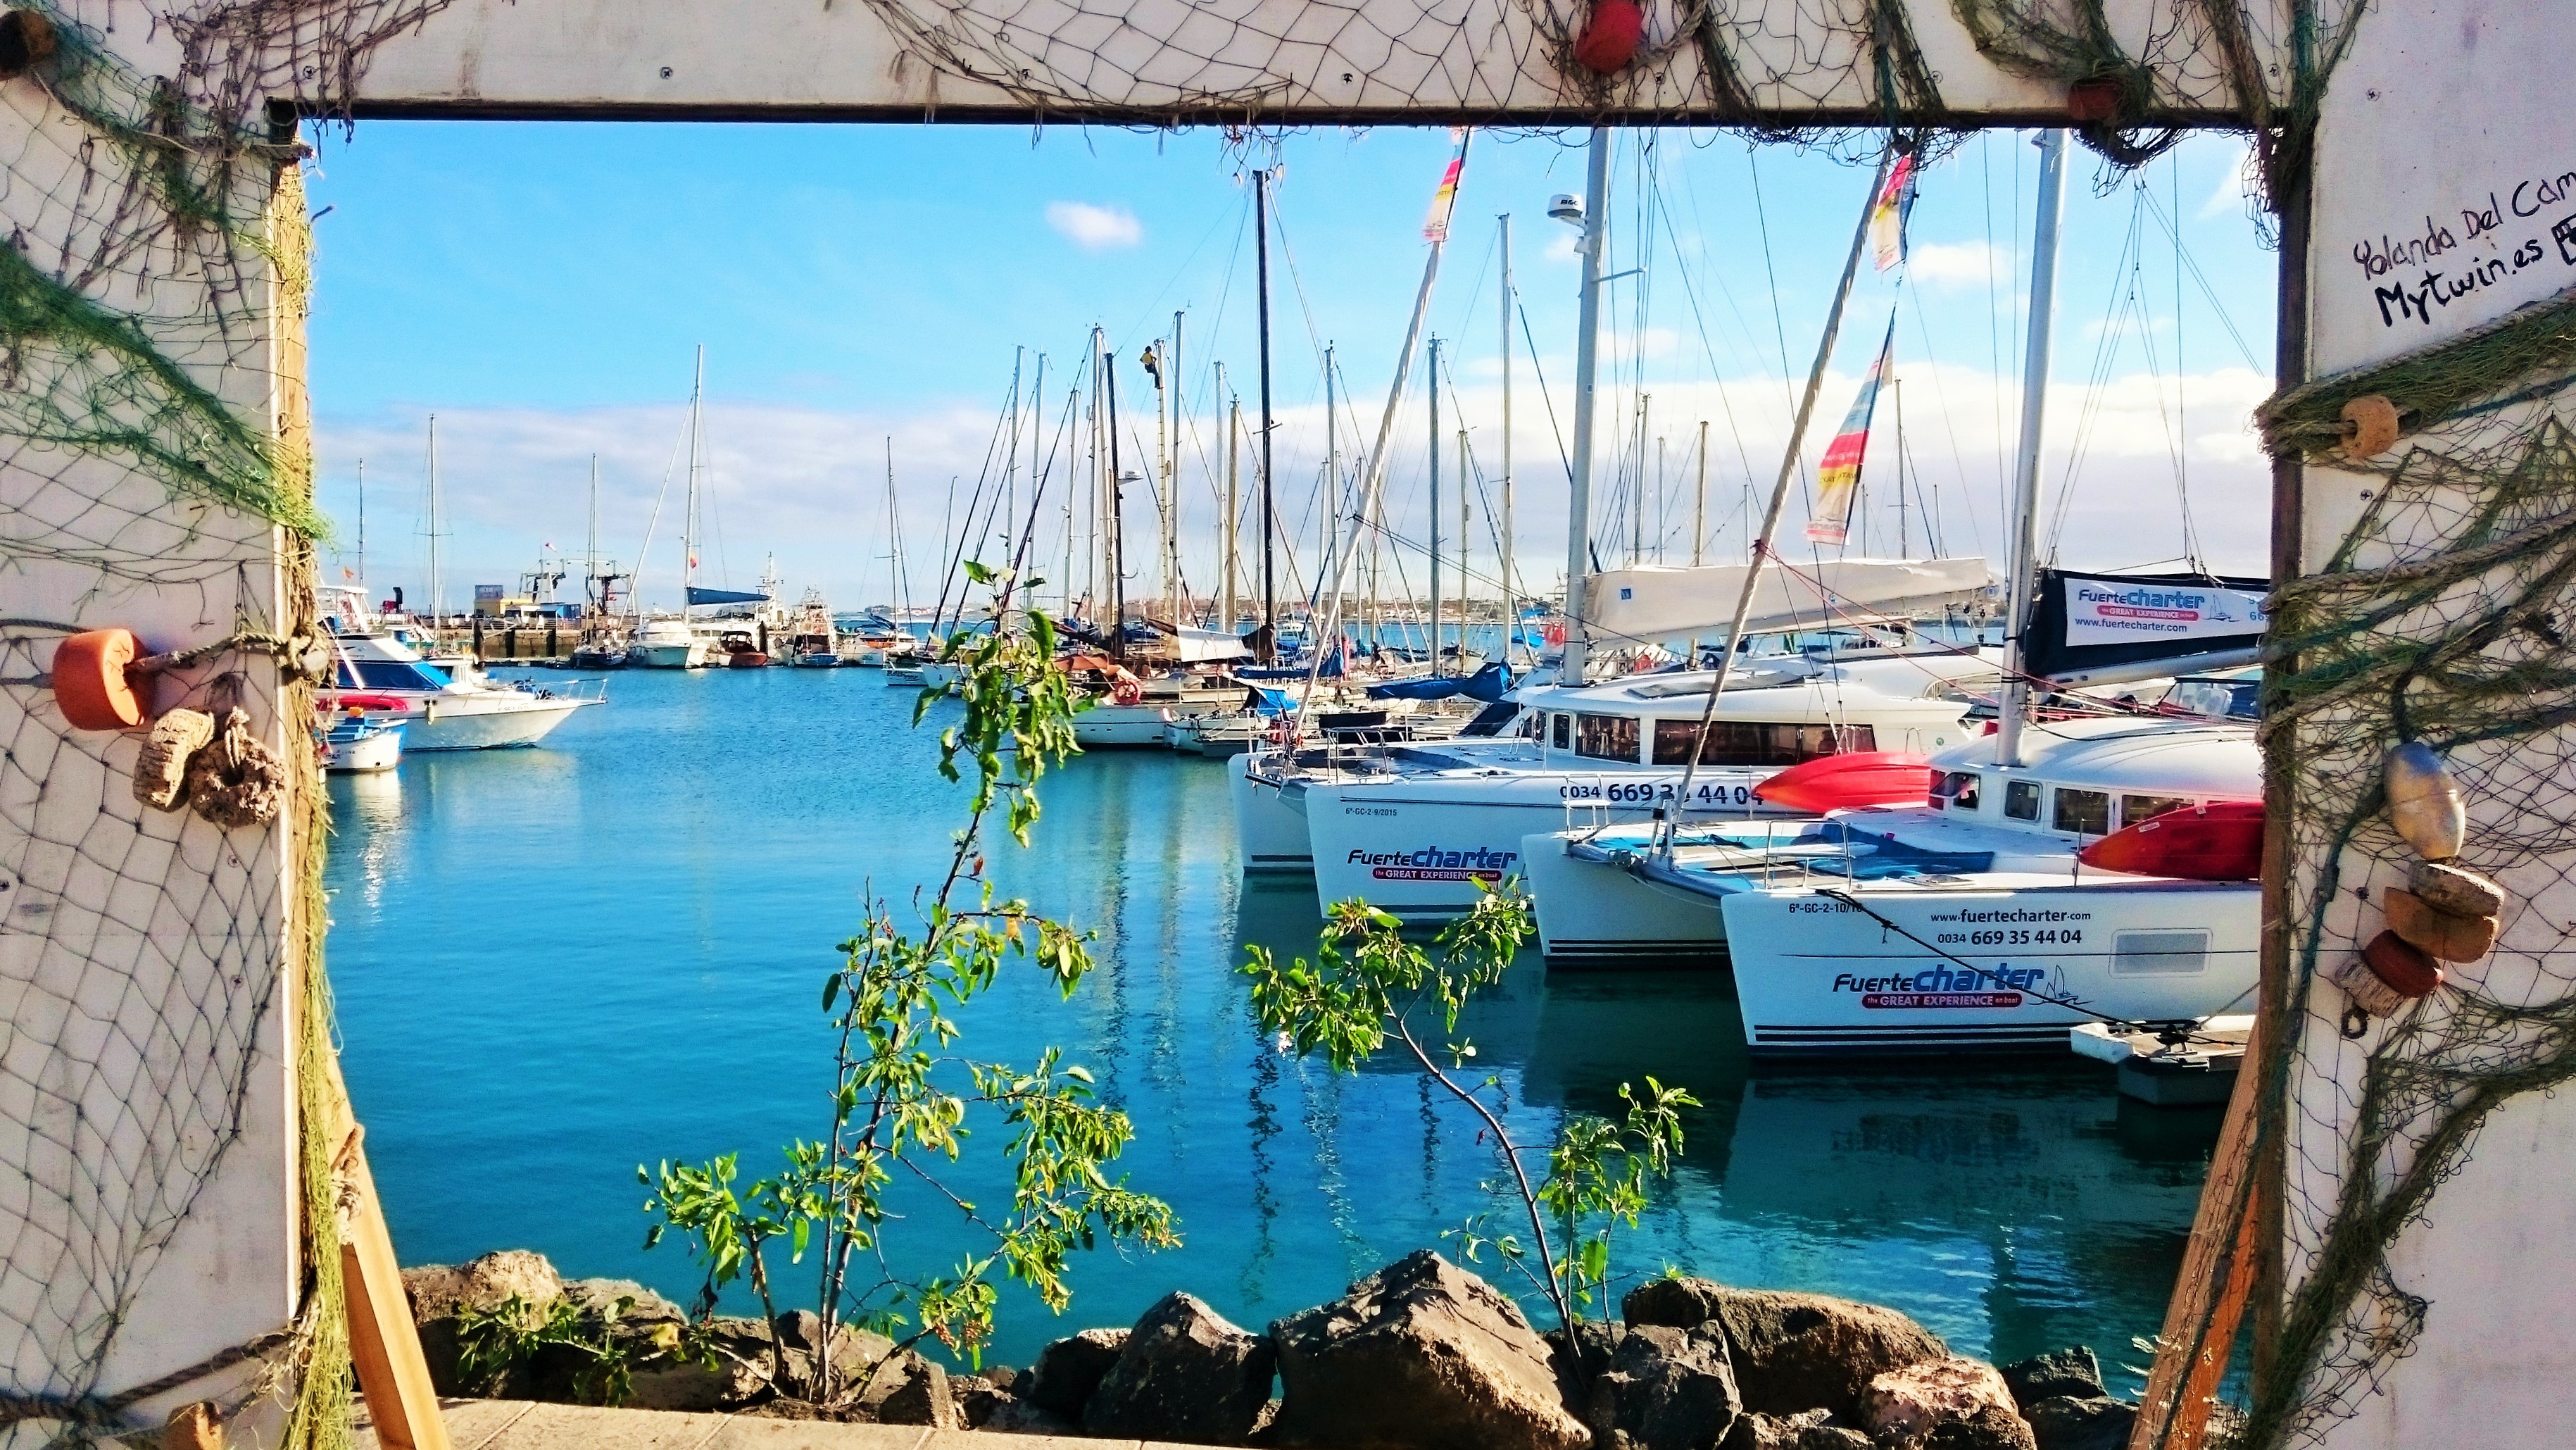
sea, coast, dock, boat, vacation, travel, boot, vehicle, mast, holiday, bay, marina, port, tourism, fishing boat, cruise, spain, ships, promenade, freighter, cruise ship, fuerteventura, hardrock, frachtschiff, cutter, canary islands, motor ship, night life, corralejo